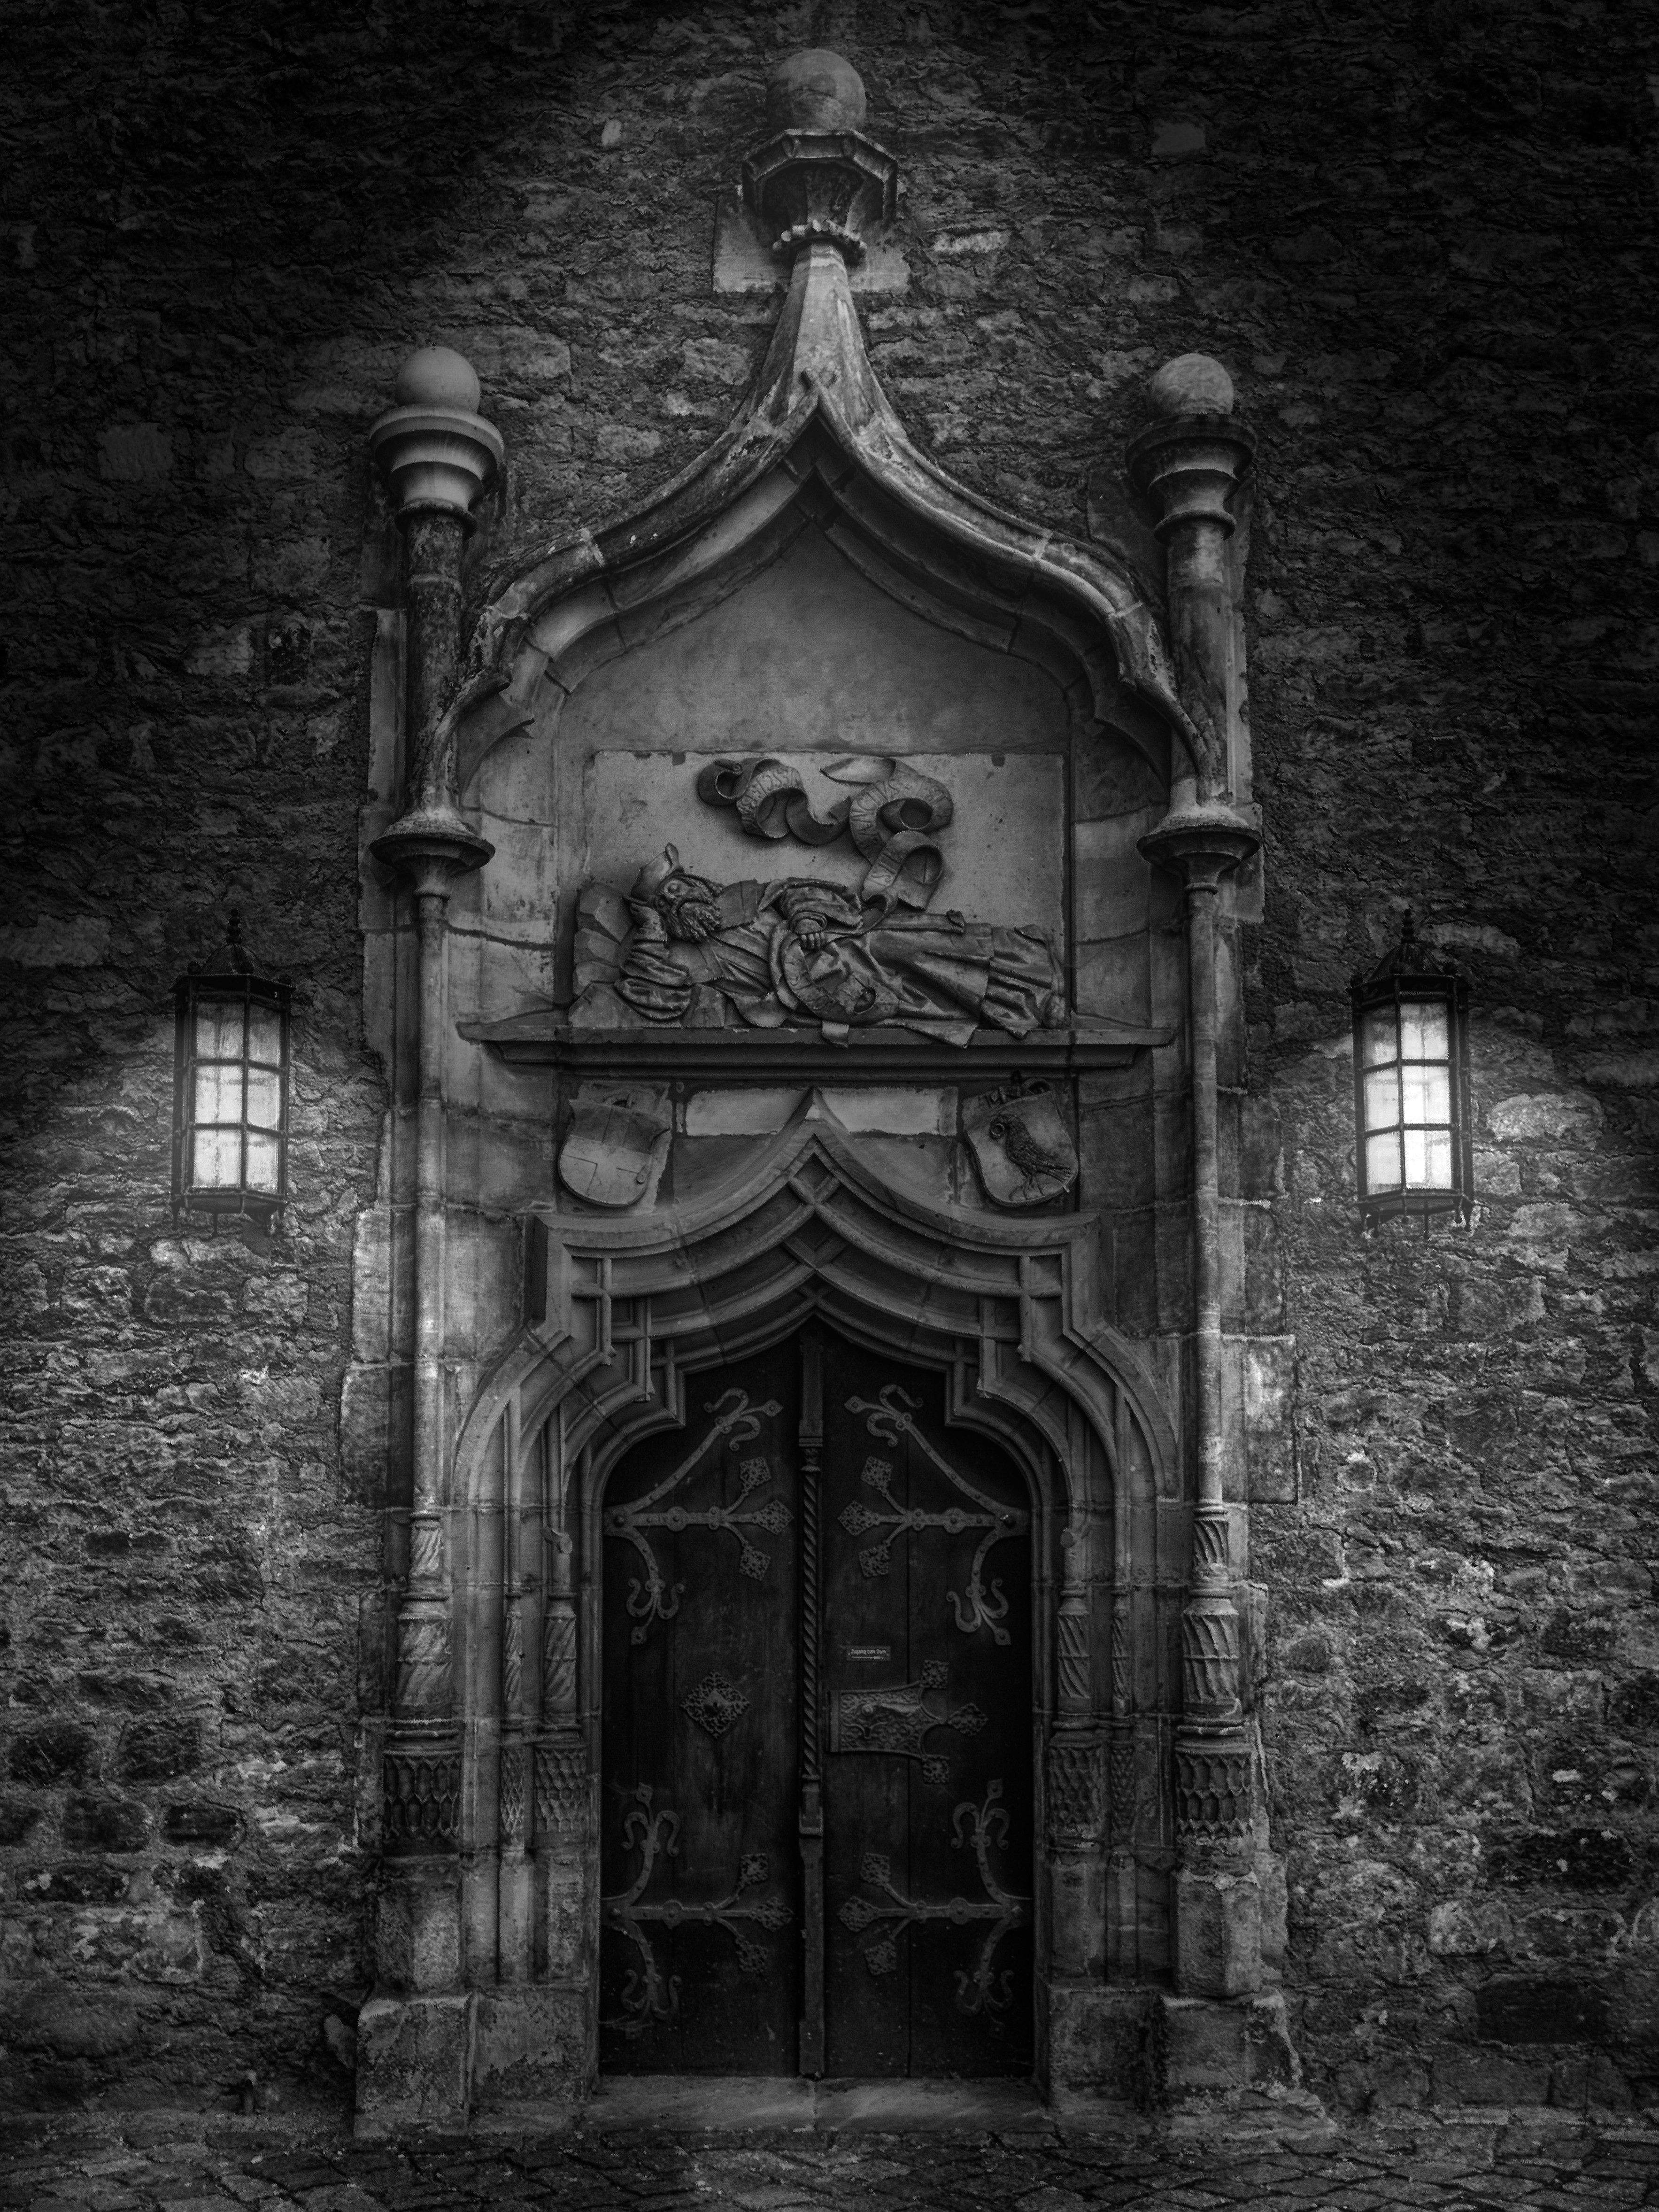
white, black, black and white, photograph, darkness, monochrome, monochrome photography, statue, place of worship, ancient history, chapel, church, temple, symmetry, history, religion